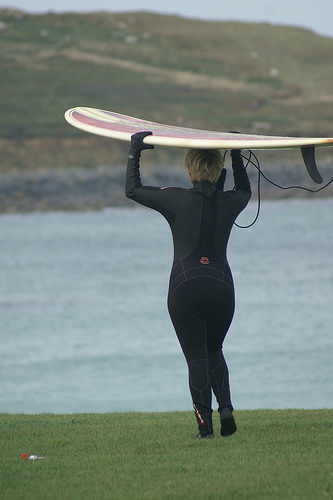
question: 女性は何人いますか？
answer: １人

question: 女性はどこにいますか？
answer: 芝生の上

question: 女性は何を持ってますか？
answer: サーフボード

question: 女性は何をしていますか？
answer: 歩いている

question: 女性はどんな格好ですか？
answer: ウェットスーツ

question: ウェットスーツはどんな色ですか？
answer: 黒色

question: サーフボードは何枚ありますか？
answer: １枚

question: 天気はどんな状態ですか？
answer: 晴れている